New York, Susquehanna and Western Railway

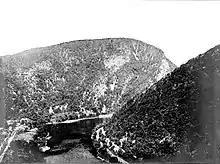
A view of the Delaware Water Gap with the NYS&W's Dunnfield station area visible at bottom left. The Lackawanna Railroad is on the right (Pennsylvania) bank.

In 1882, the new NYS&W railroad extended westward to Gravel Place, Pennsylvania, but they were originally reluctant to extend through the Pocono Mountains, so they began to outsource their coal traffic to the Delaware, Lackawanna and Western Railroad (DL&W) and interchange with them at Stroudsburg. To reach the Hudson River waterfront ports, the NYS&W would transfer their coal traffic to the Pennsylvania Railroad at Marion Junction via the Hudson Connecting Railway.